Jim Rathmann (racing driver)

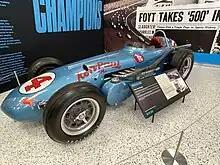
Rathmann's winning car from the 1960 Indianapolis 500

Starting in the middle of the first row, Rathmann ran in the front the entire race. From the midway point on, Rathmann and fellow driver Rodger Ward were locked in a neck and neck duel for first. Tire wear became an issue as the race wore on and Rathmann was able to keep his wheels fresh long enough to outrace Ward to the finish. The race featured the most recorded lead changes in Indianapolis 500 history, and has often been considered the greatest Indianapolis 500 ever run.